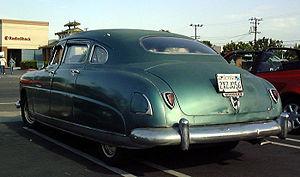
La Hudson Motor Car Company est un constructeur automobile américain fondé en 1909 par Roy Chapin, un ancien cadre chez Oldsmobile, et sept autres hommes d'affaires dont J.L. Hudson, un entrepreneur et fondateur des magasins à rayons Hudson de Détroit. Comme ce dernier avait fourni le capital nécessaire, on nomma la compagnie en son honneur. Hudson Motor a disparu en 1954 lors de la fusion avec Nash Motors pour former l'American Motors Corporation. Le nom Hudson est cependant demeuré sur certaines automobiles d’AMC jusqu'à l'année-modèle 1957.